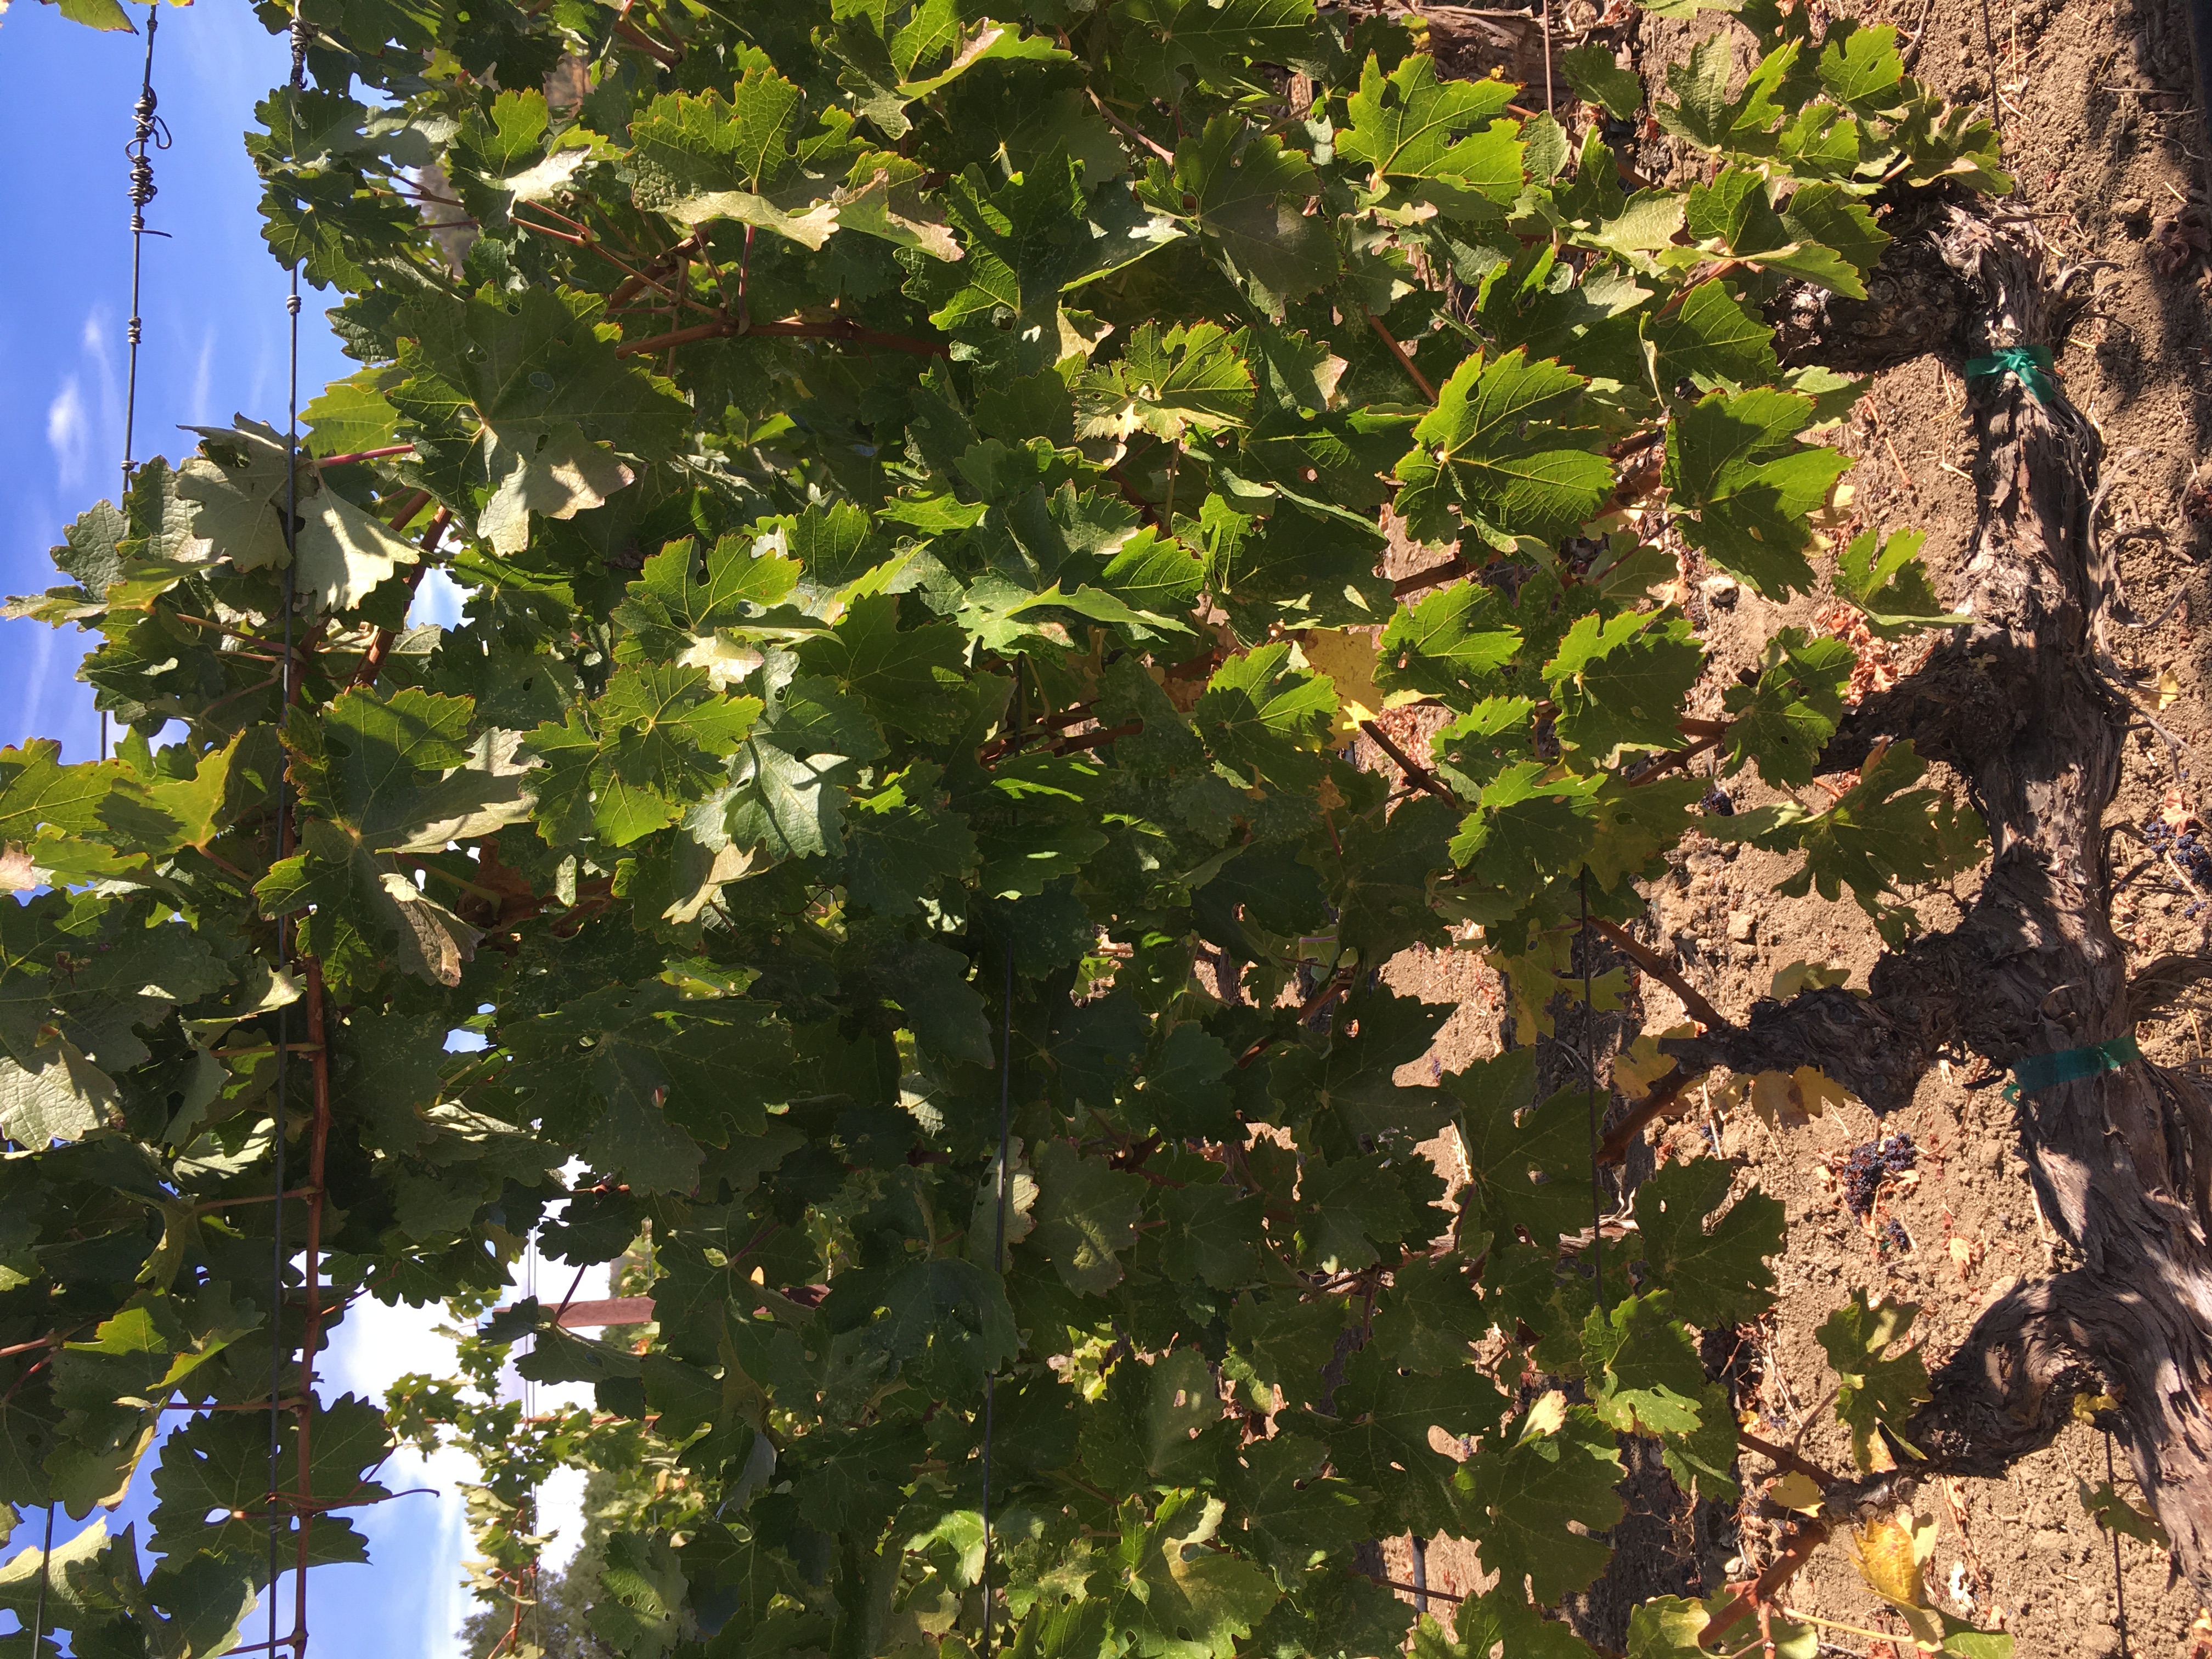
Label: No Virus